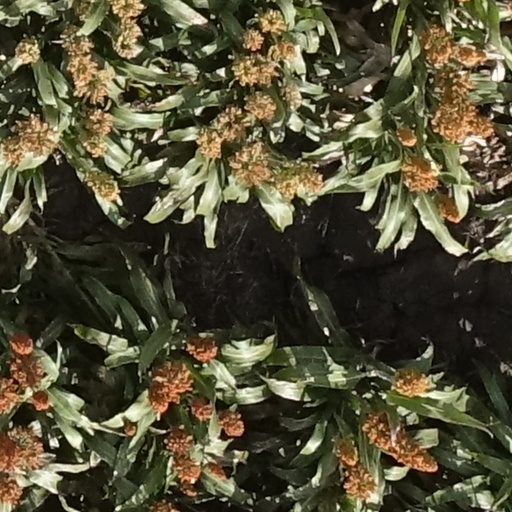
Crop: sorghum